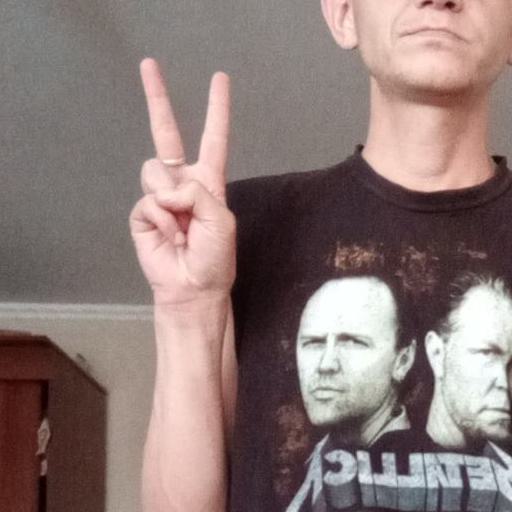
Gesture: peace